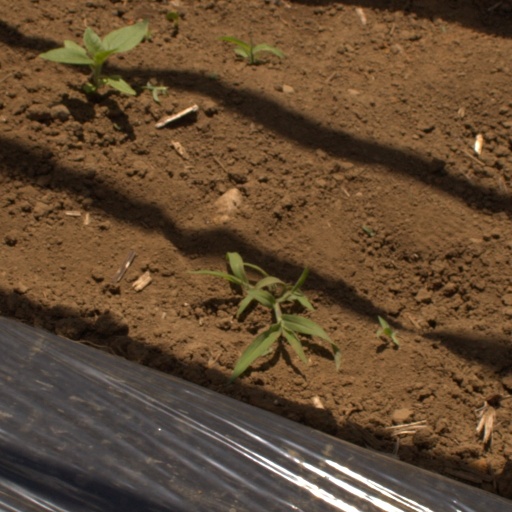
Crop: Jerusalem artichoke